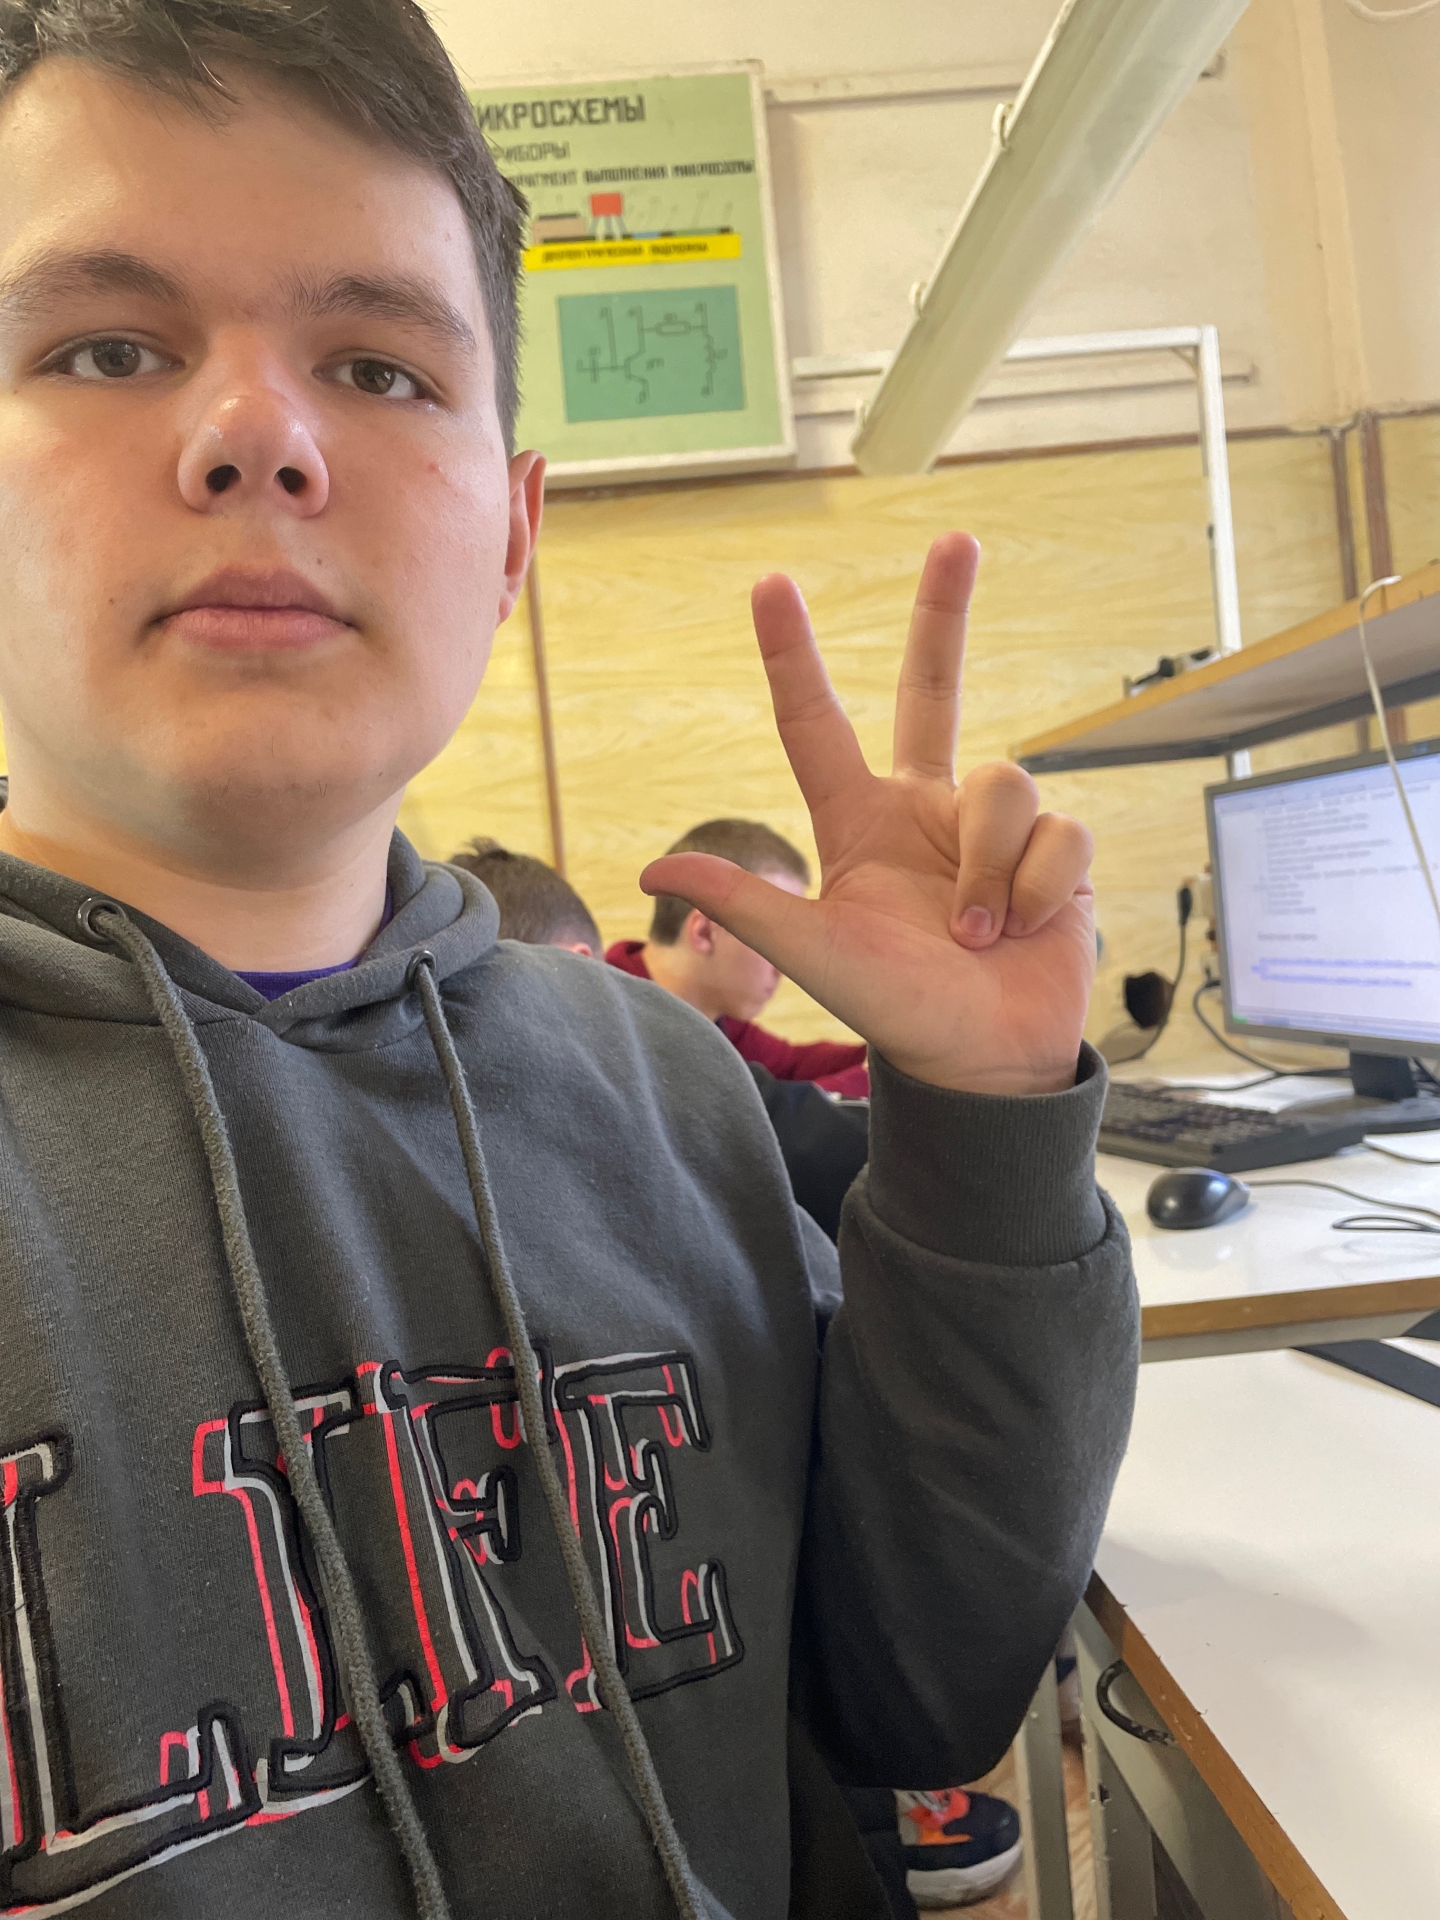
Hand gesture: three2